Tau Herculis

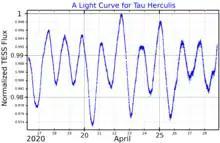
A light curve for Tau Herculis, plotted from "TESS" data

The stellar classification of Tau Hercules is B5 IV, and it serves as a standard spectrum in the modern Morgan–Keenan (MK) classification. It is estimated to be just 26 million years old with a relatively low projected rotational velocity of 32 km/s. Slowly rotating B-type stars are often chemically peculiar, so the mostly normal spectra of this star suggests we may be viewing it from near pole-on. The abundance of most heavier elements in this star are about 85% of those in the Sun. The star has four times the mass of the Sun and around 3.8 times the Sun's radius. On average, it is radiating 574 times the luminosity of the Sun from its photosphere at an effective temperature of 15,615 K.